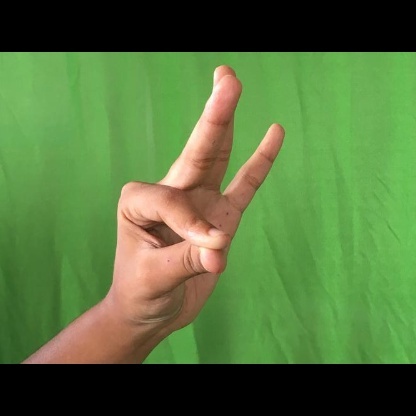
Mudra: Hamsasyam